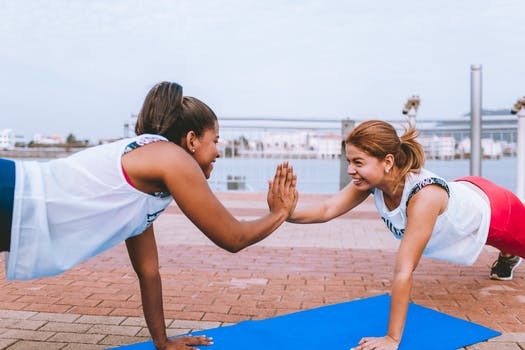
Label: No Watermark